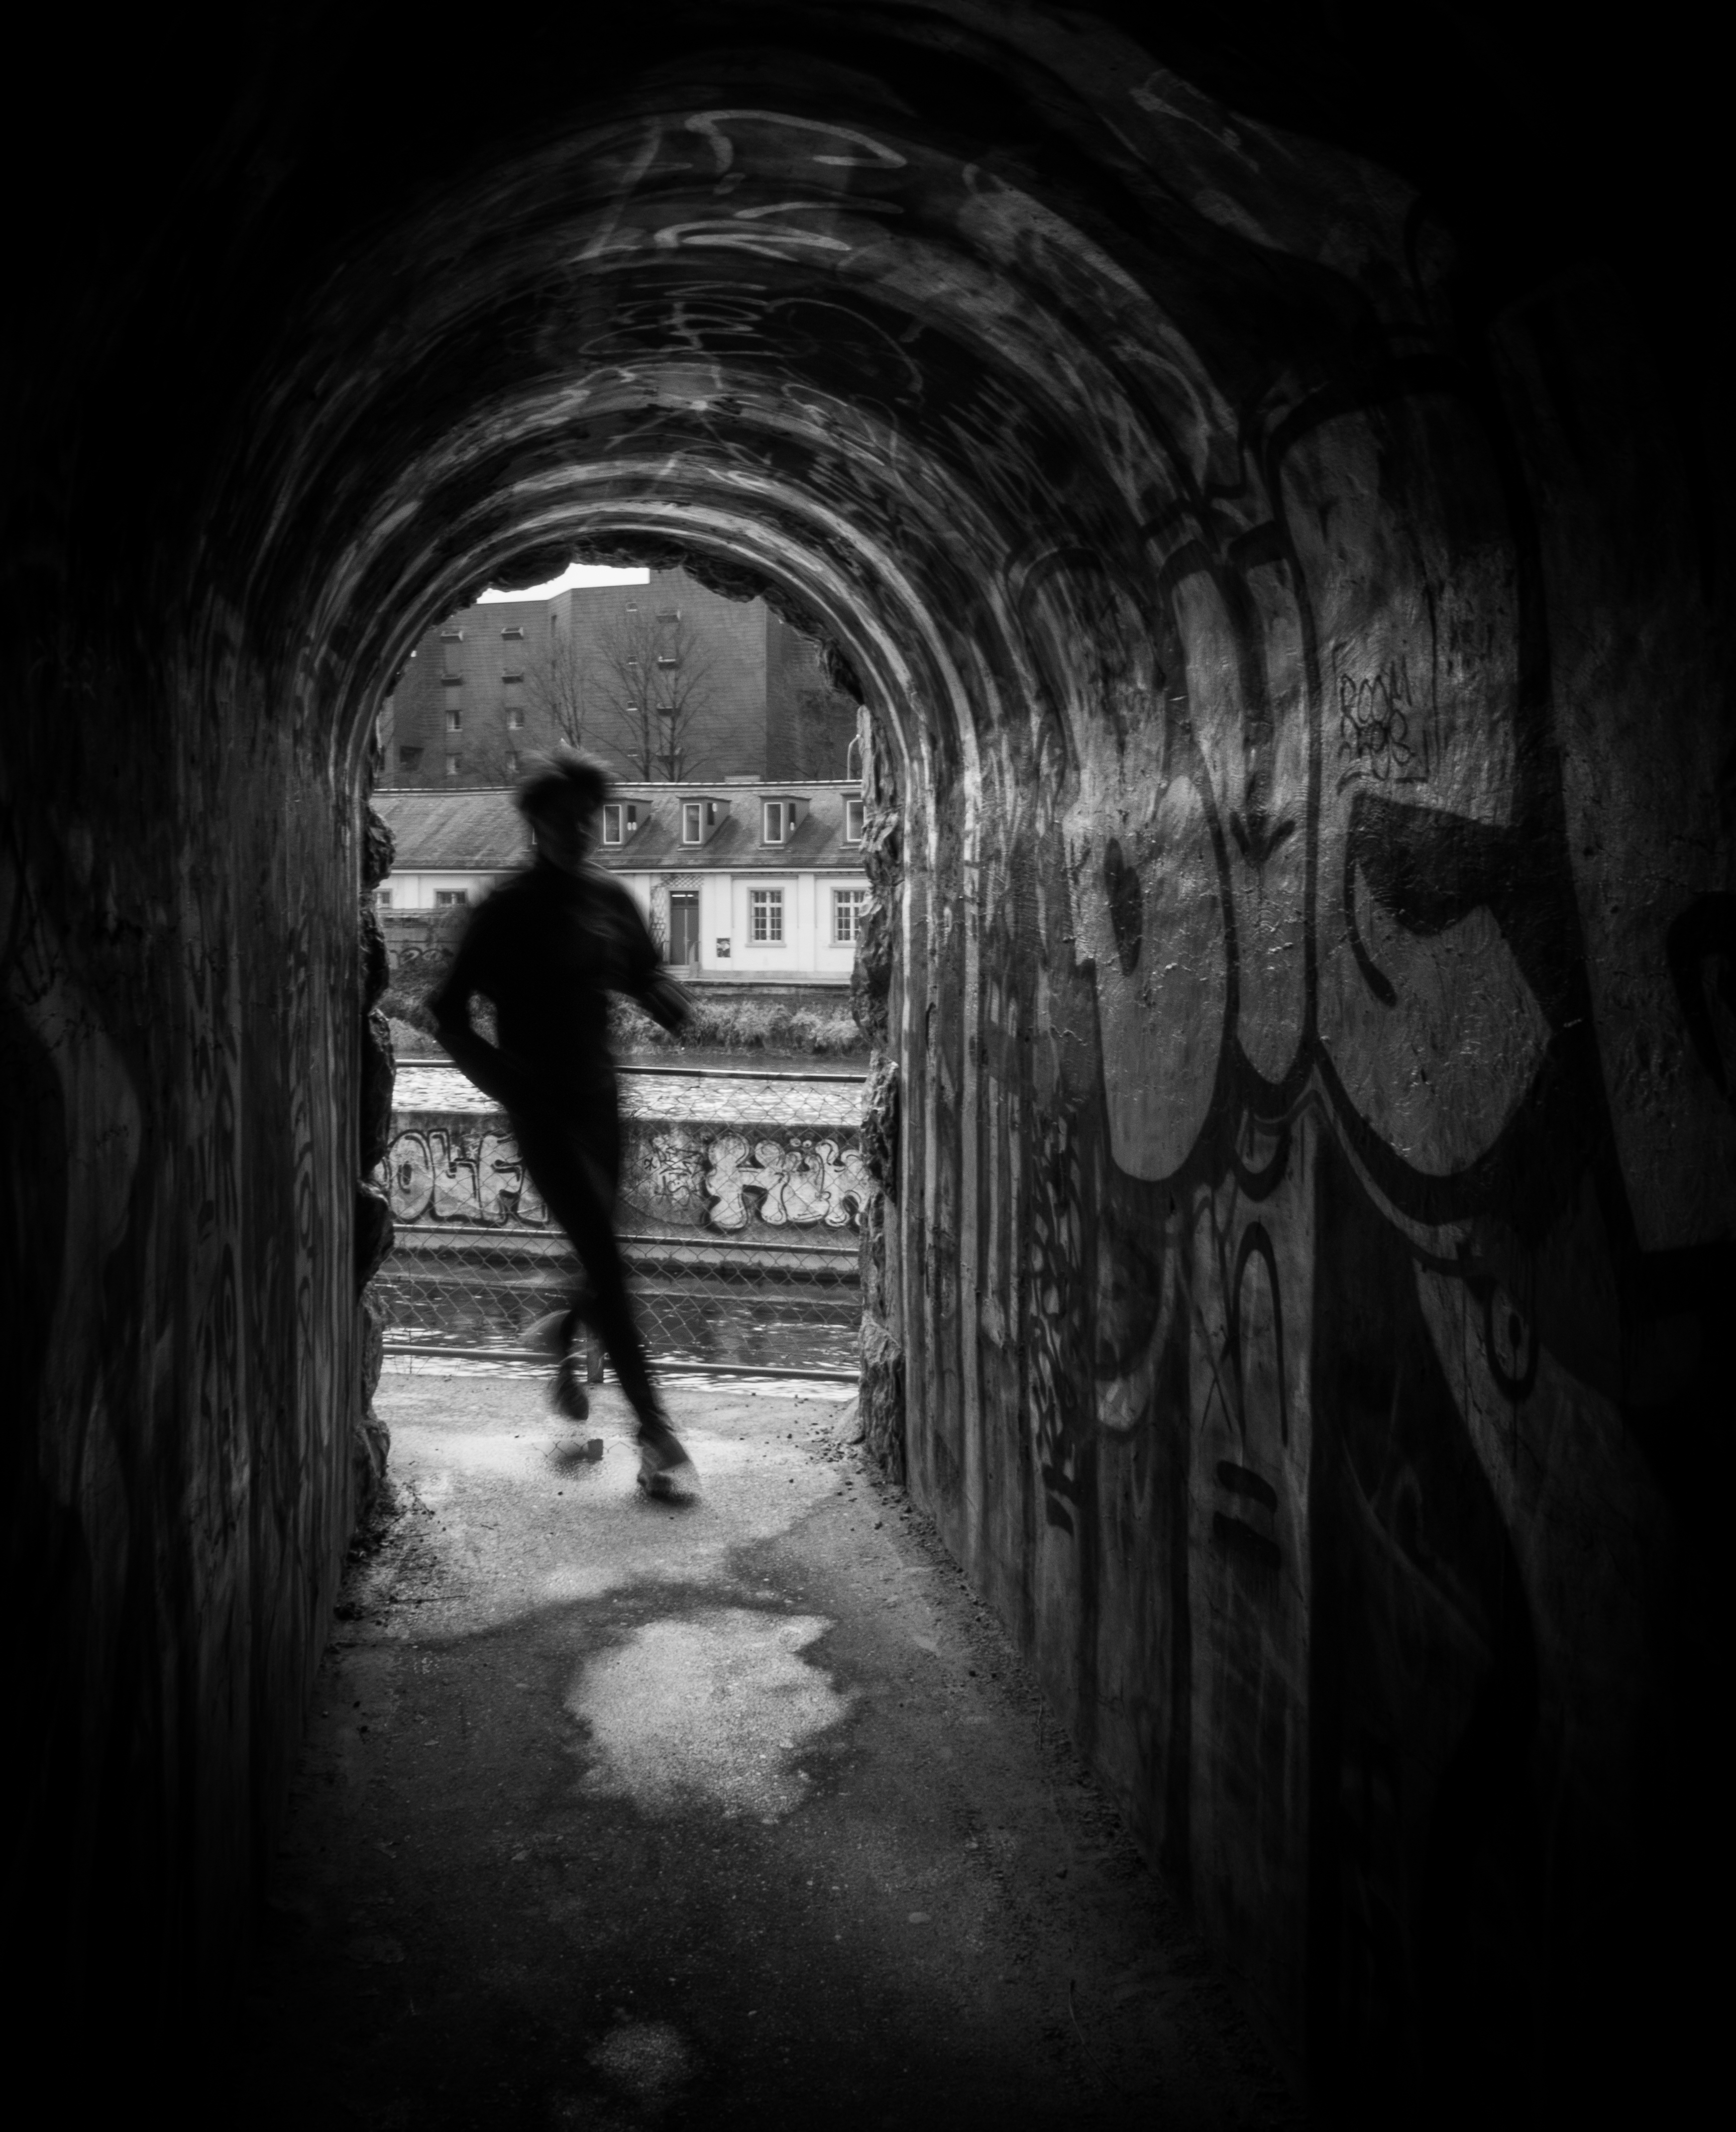
light, black and white, night, photography, tunnel, darkness, black, monochrome, infrastructure, photograph, snapshot, monochrome photography, film noir